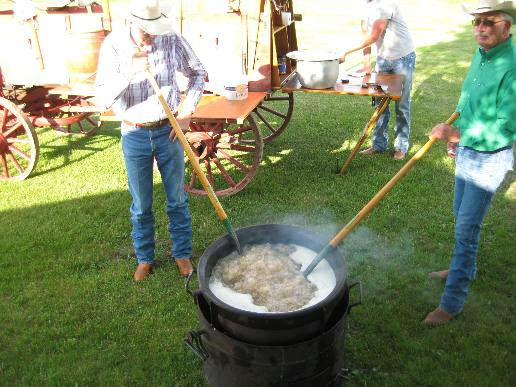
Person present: Yes